Great egret

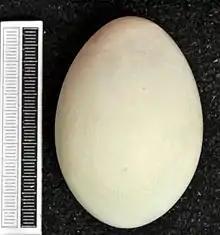
Egg in the collection of Museum Wiesbaden

The great egret is generally a very successful species with a large and expanding range, occurring worldwide in temperate and tropical habitats. It is ubiquitous across the Sun Belt of the United States and in the Neotropics.